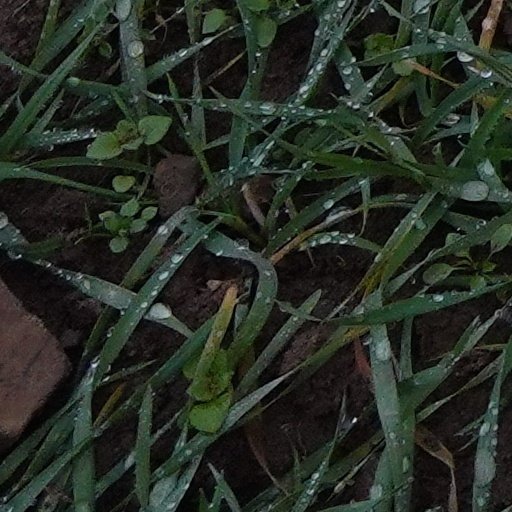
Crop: wheat